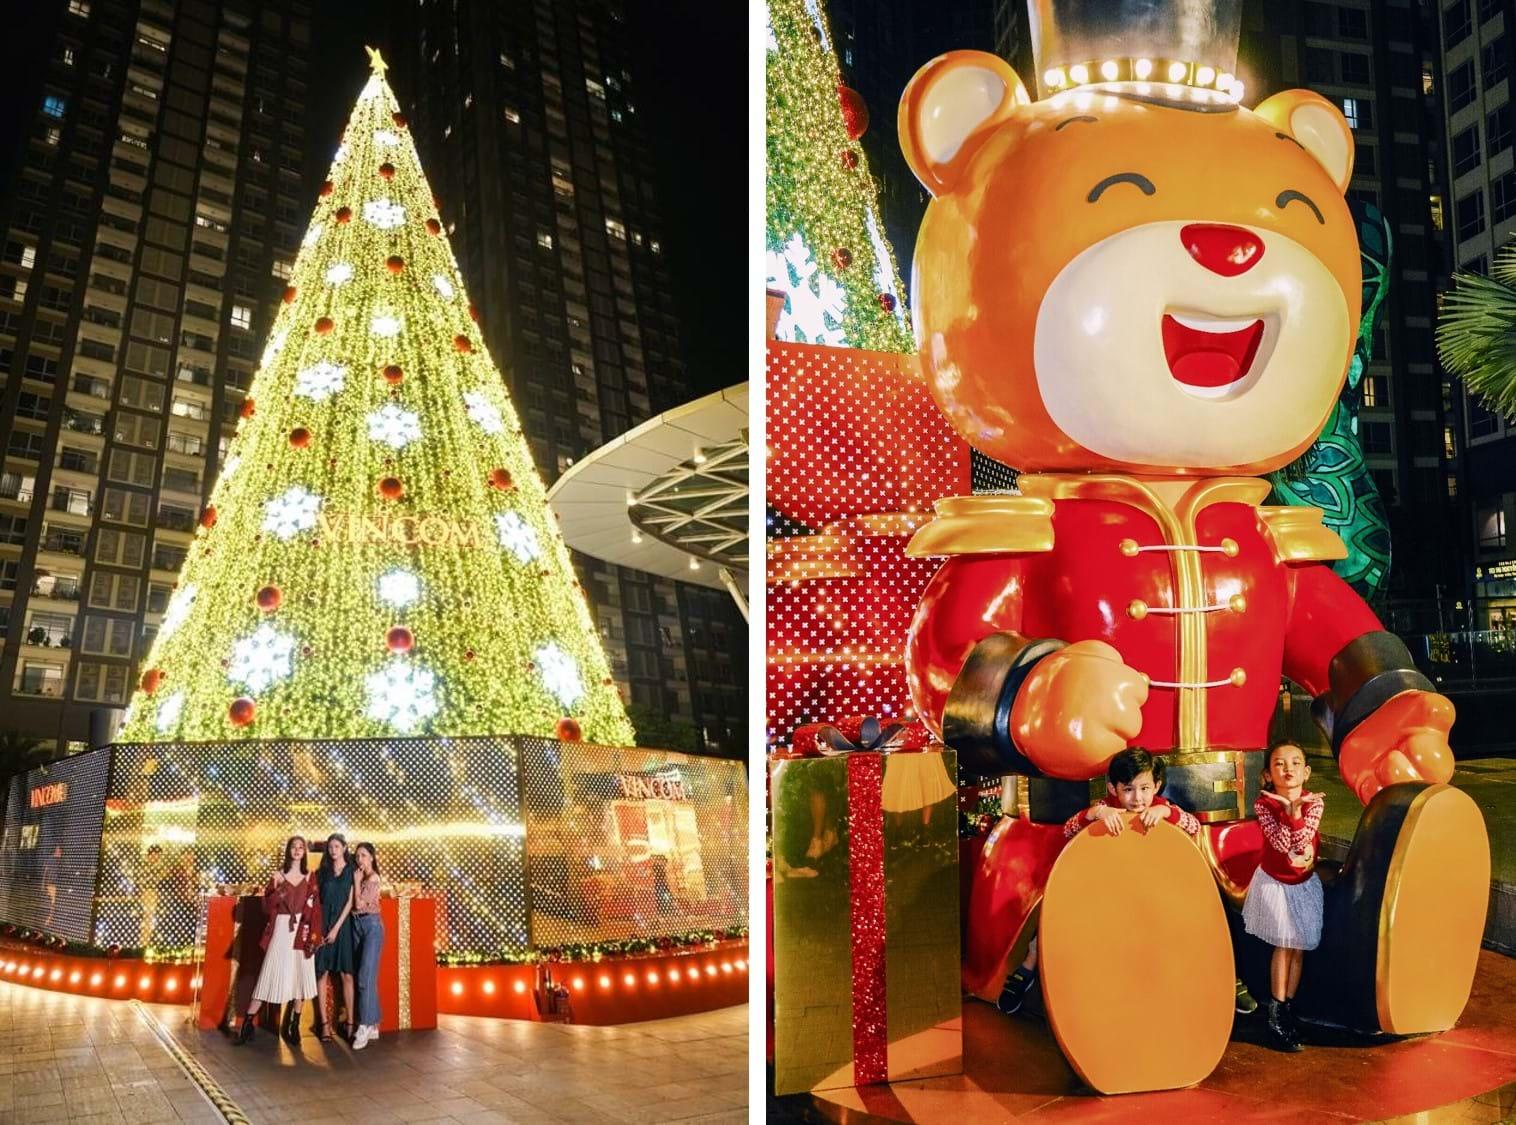
có hai đứa bé đang chụp ảnh với một chú gấu ở trong bức ảnh bên phải